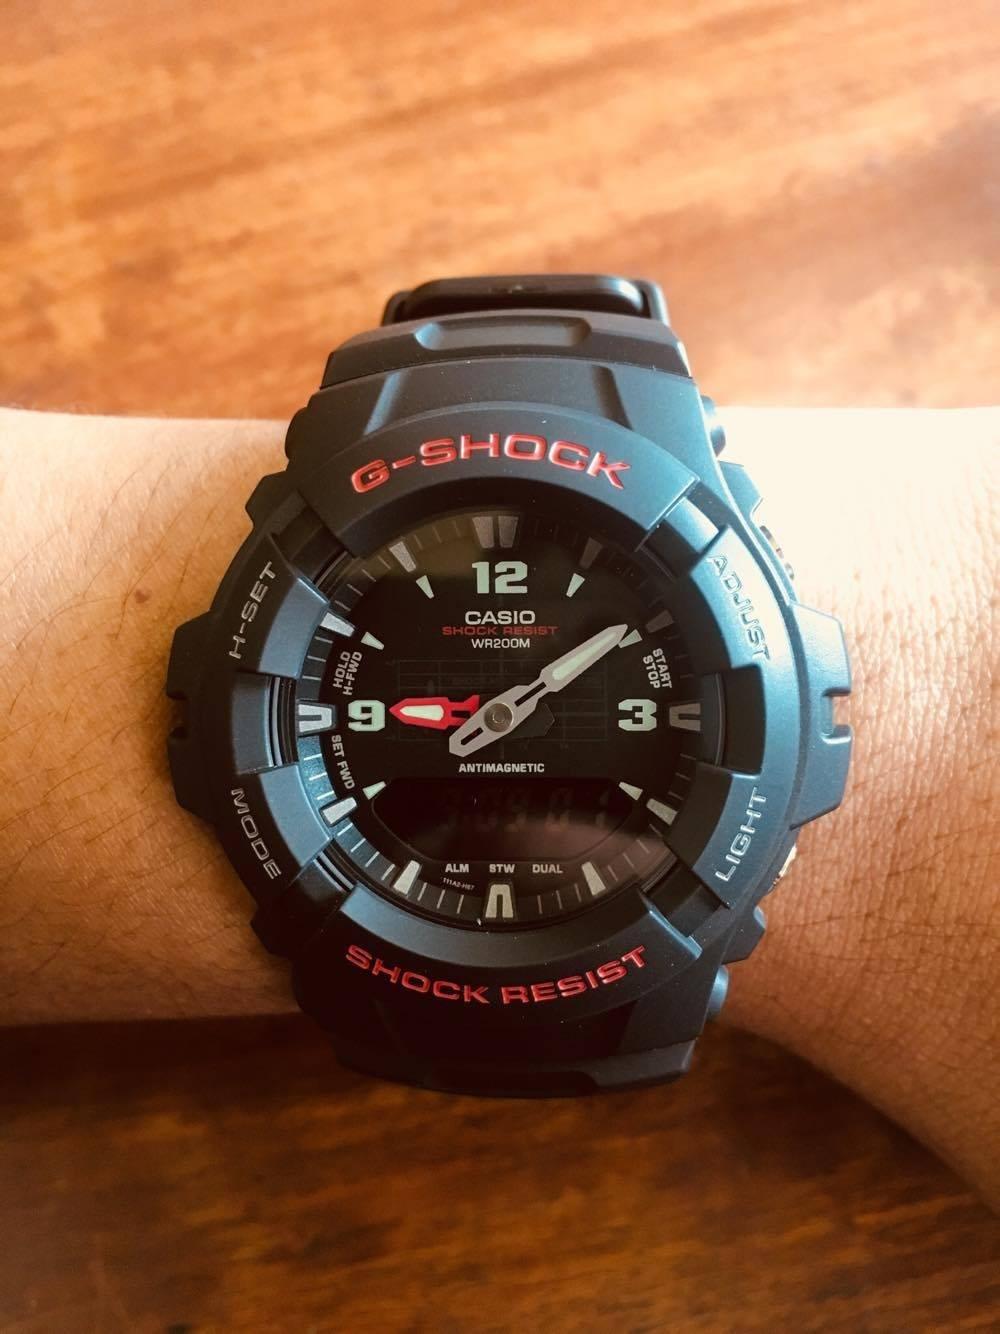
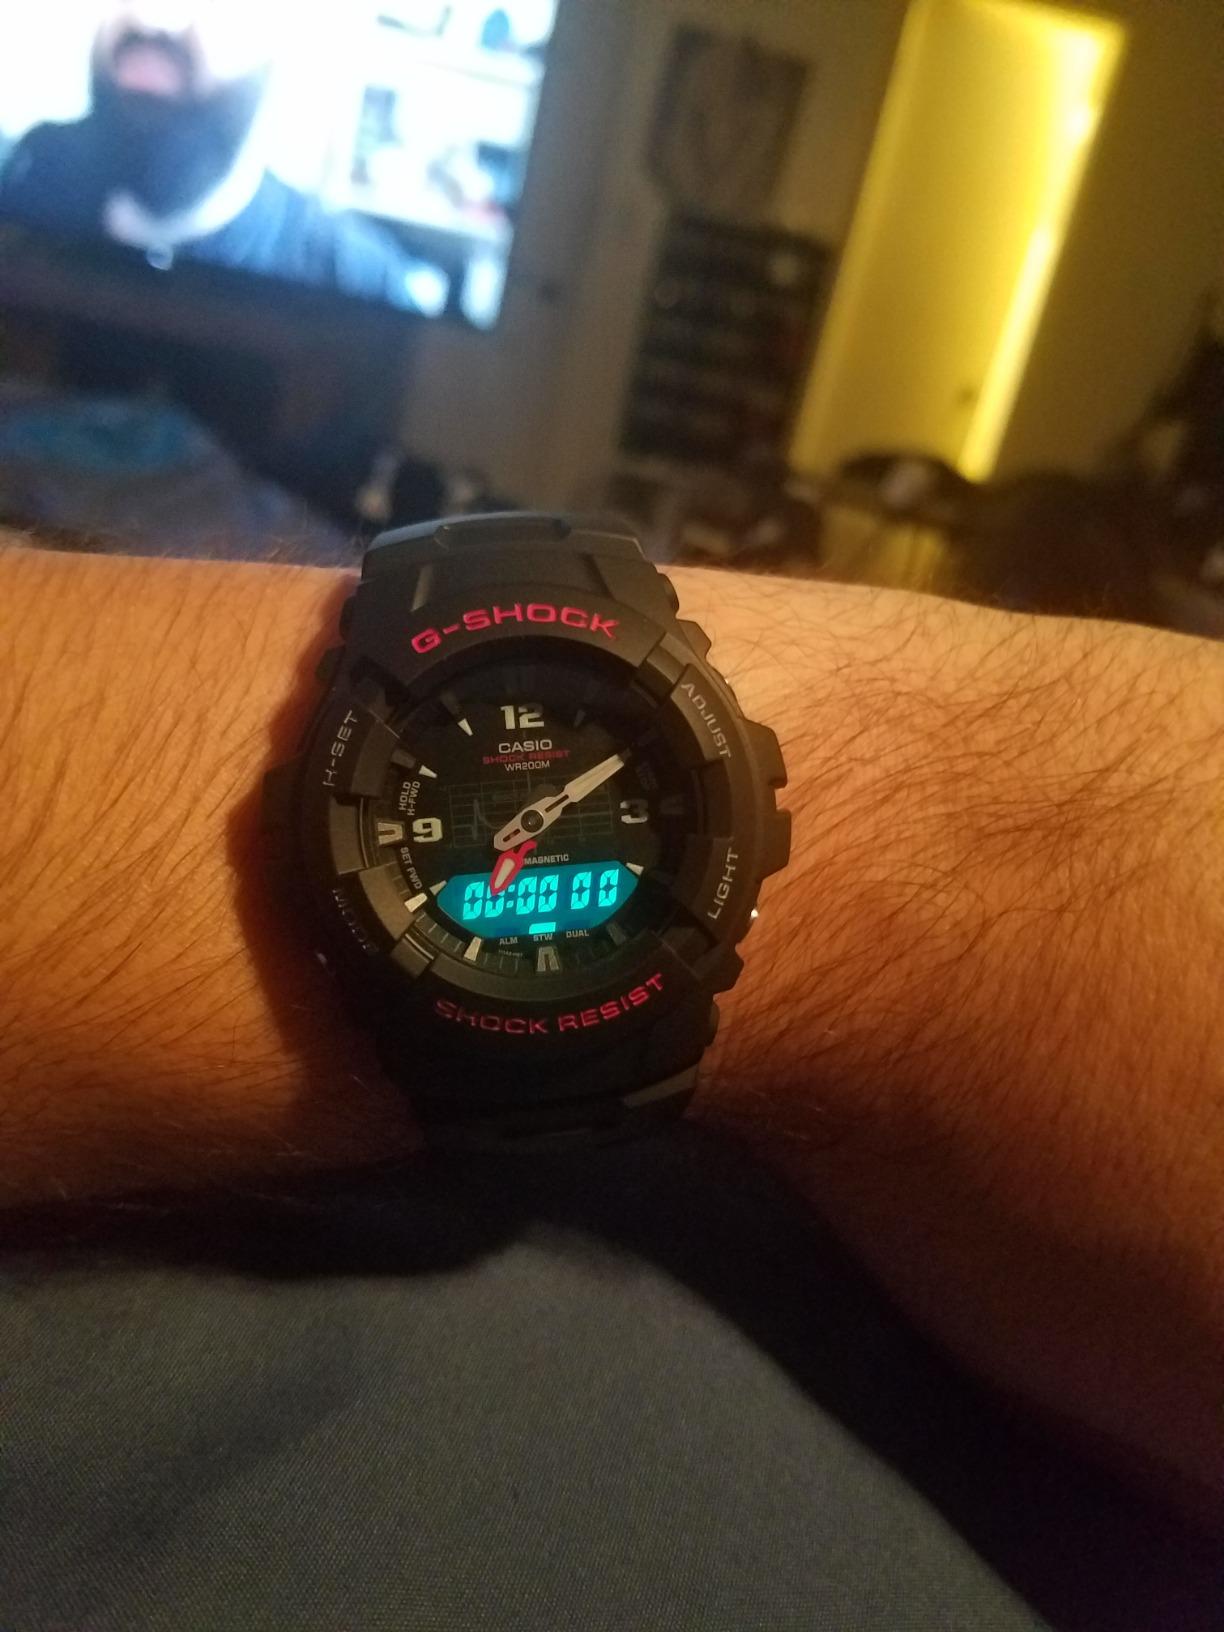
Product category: accessories_watch
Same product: yes